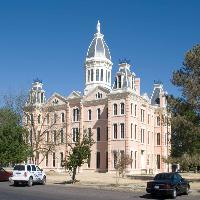
Weather: sun or clear